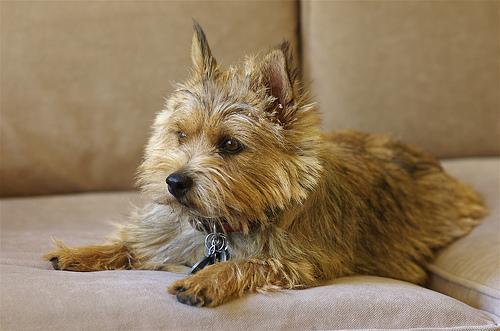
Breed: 203-n000016-Norwich_terrier